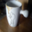
Label: cup